Abraham Duquesne

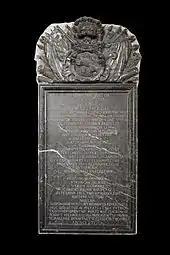
Plaque and heart of Admiral Duquesne

He suppressed a revolt at Bordeaux (which was materially supported by his most hated foe, the Spanish) in 1650, during the Fronde outbreaks. During that same year, he created at his own expense a squadron with which he blockaded the Gironde, forcing that city to surrender. This earned him a promotion in rank to "chef d'escadre" (Rear-Admiral), a castle, and a gift of the entire isle of Indre, Loire-Atlantique. The French and the Spanish made peace in 1659, which left him to fight pirates in the Mediterranean Sea. In 1667 he was promoted "'Lieutenant-Général" (Vice-Admiral). He distinguished himself in the Third Dutch War, fighting as second in command of the French squadron at the Battle of Solebay and later supporting the insurgents in the revolt of Messina from Spain, fighting Admiral Michel Adriaanzoon de Ruyter, who had the united fleets of Spain and the United Provinces under his command. He fought the combined Dutch-Spanish fleet at the Battle of Stromboli and the Battle of Augusta where De Ruyter was mortally wounded. On 2 June he was present as second in command when the French fleet under Comte and Vivonne attacked and partly destroyed the combined Spanish-Dutch fleet at the Battle of Palermo, which secured French control of the Mediterranean. For this accomplishment he received a personal letter from Louis XIV and was given, in 1681, the title of marquis along with the estate of Bouchet, even though he was a Protestant.